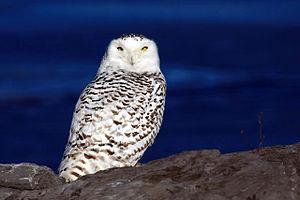
Cette liste des espèces d'oiseaux au Québec recense les taxons de ce groupe observés dans cette province du Canada. Elle provient de l'American Ornithologist Union en date du mois de janvier 2019. Elle comprend 470 espèces dont :